Municipal Police (Greece)

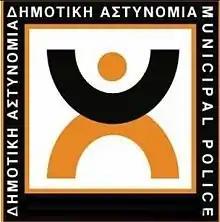
Logo of the Municipal Police in Greece.

The Municipal Police is responsible for the supervision of public places of the city, ensuring the functionality and the general security of citizens.